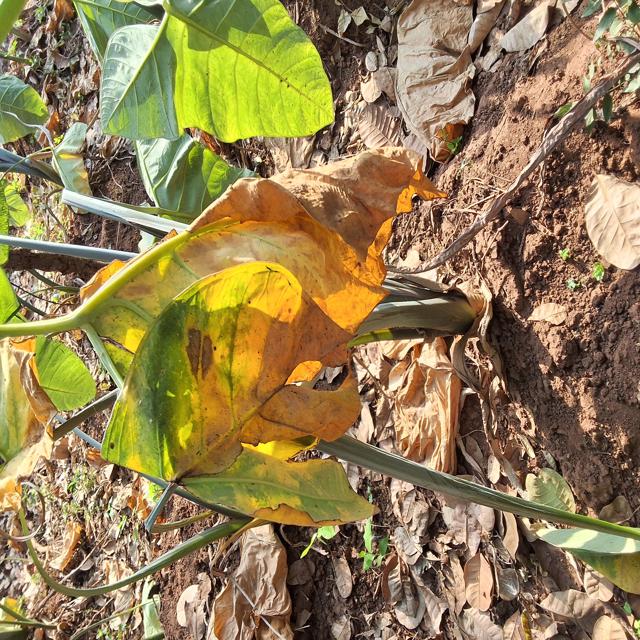
Label: Late_Blight